List of chancellors of the University of Houston System

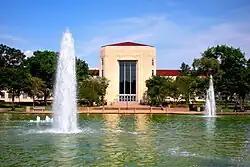
The Ezekiel W. Cullen Building at the University of Houston has housed the chancellor's office since 1997

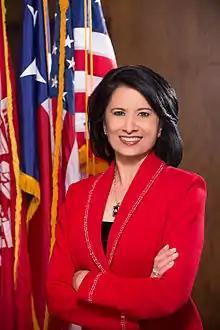
Renu Khator, the eighth chancellor of the University of Houston System

The office of Chancellor of the University of Houston System, held by Renu Khator, was created with the establishment of the University of Houston System in 1977 as the chief executive officer of the university system.